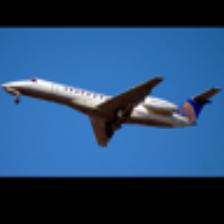
Label: NonHuman